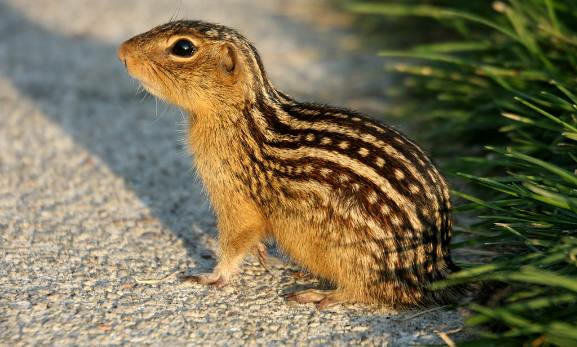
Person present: No